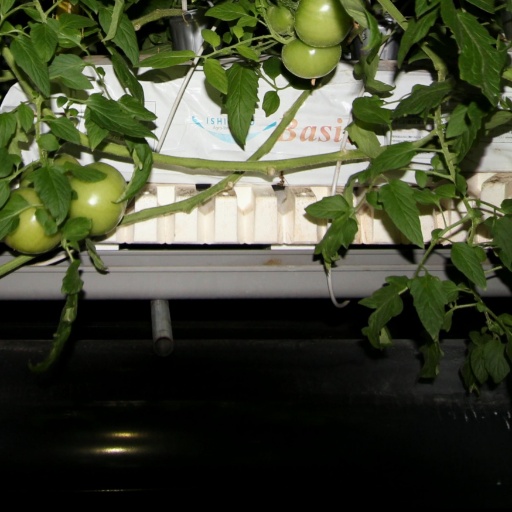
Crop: tomato